Bernhard Siegfried Albinus

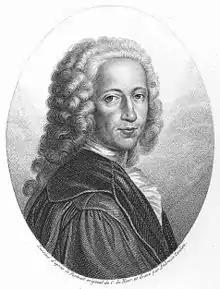
Drawn after the original Portrait of Carel Isaak de Moor, and engraved by Ambroise Tardieu

Bernhard Siegfried Albinus (originally Weiss; 24 February 16979 September 1770) was a German-born Dutch anatomist. He served a professor of medicine at the University of Leiden like his father Bernhard Albinus (1653–1721). He also published a large-format artistic atlas of human anatomy, with engravings made by Jan Wandelaar.